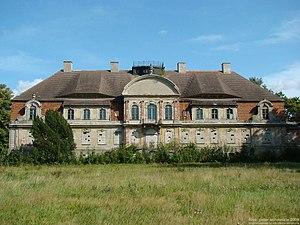
Le manoir de Tützpatz est un château du Mecklembourg-Poméranie-Occidentale situé à Tützpatz dans l'arrondissement du Plateau des lacs mecklembourgeois. Monument protégé, le château est aujourd'hui vide.
La famille von Heyden est une famille de la noblesse immémoriale de Poméranie. Elle avait jusqu'aux expropriations de 1945 des terres immenses et des châteaux en Poméranie occidentale, dans le Mecklembourg et dans la Marche de l'Ucker.